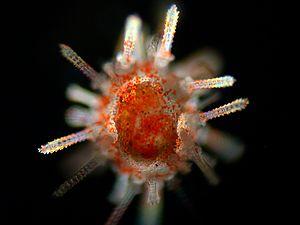
Le Dollar des sables est une espèce d'oursin irrégulier de la famille des Clypeasteridae, présent dans les Caraïbes.